Ernst A. Lehmann

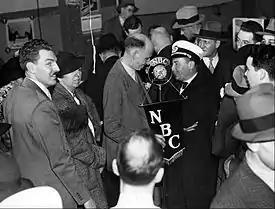
Captain Lehmann is interviewed by NBC after the first US landing of the "Hindenburg" on 9 May 1936.

In 1921 he spent four months in the United States to prepare for a planned New York to Chicago airship route, and in 1922 he tried to negotiate with the United States and England for a route to go over North Atlantic .